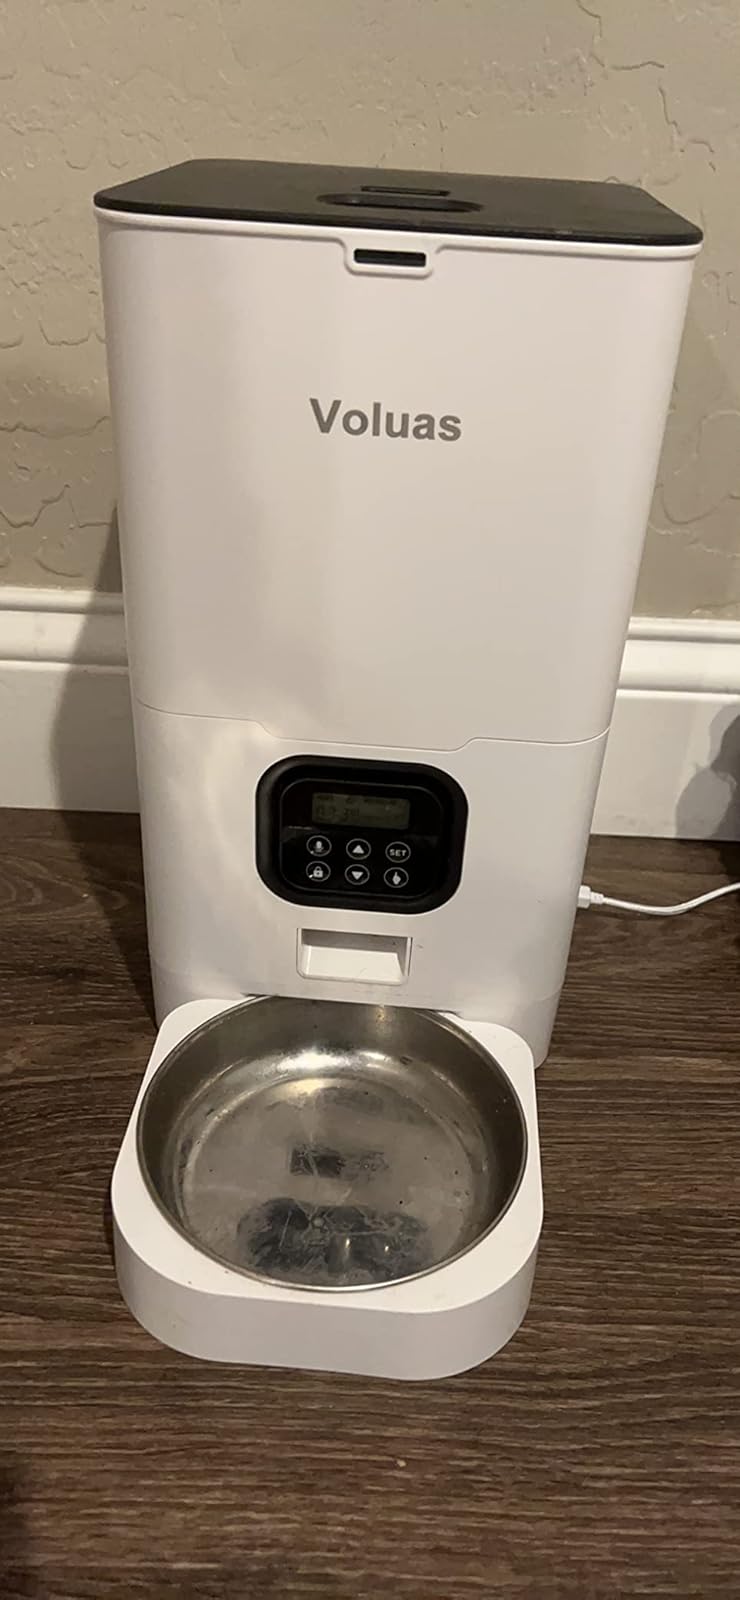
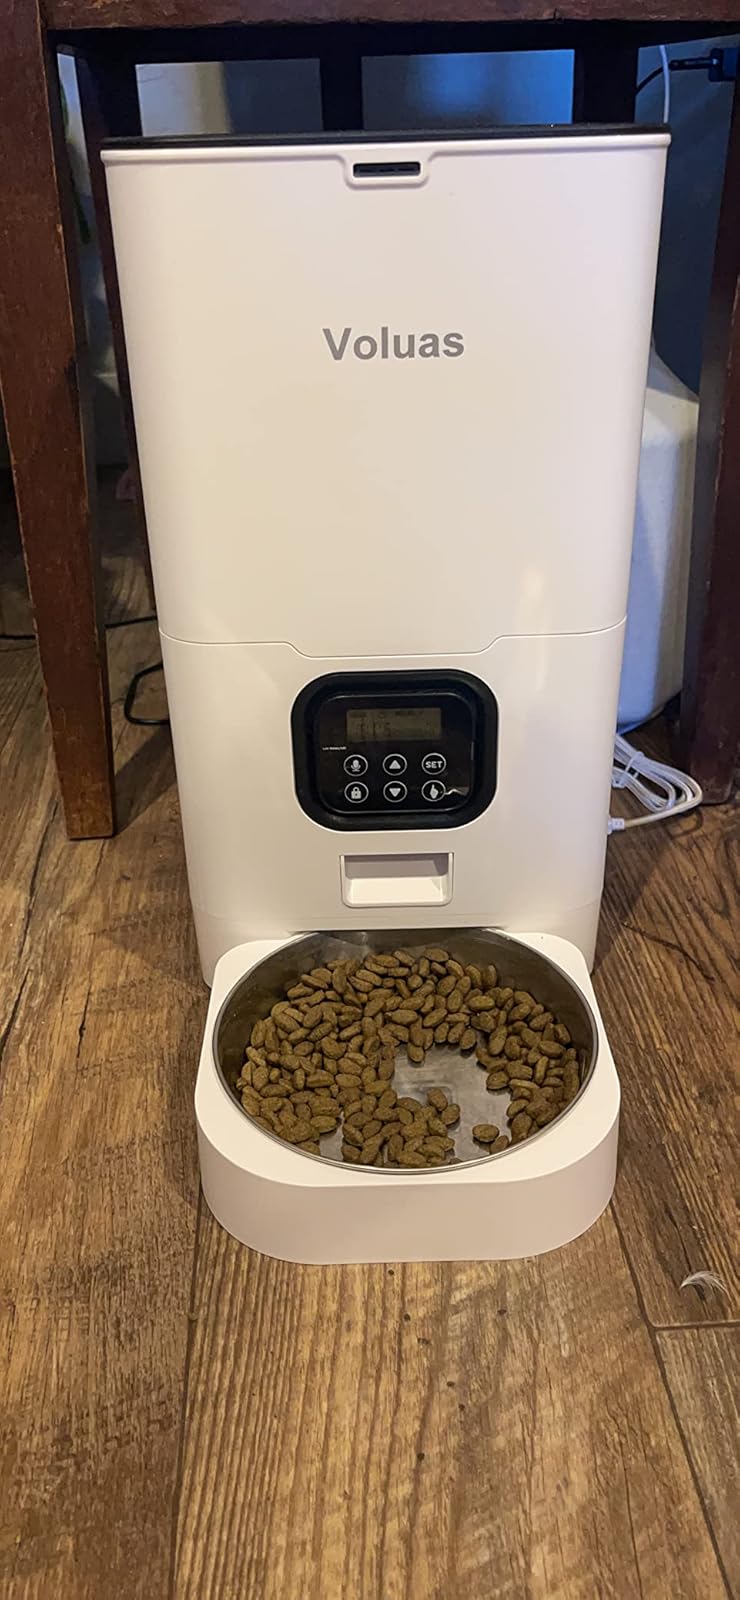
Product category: items_feeder
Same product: yes